Larocque's expedition to Yellowstone River

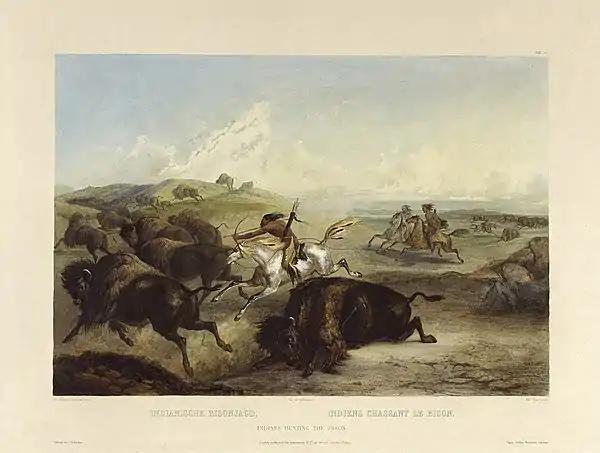
Indians hunting the bison by Karl Bodmer. Some times, Larocque hunted bison with the Crows

The first of August came with thunder and rain. The weather thwarted every plan of a camp move. Powder River rose six inches. The already sandy and thick water became mud. While camping along the Powder, the Crows dug holes in the shore and used the filtered water there. An unseen enemy fired at some children a night. Guards were on the alert until morning. On August 4, Larocque finally studied the Bighorn Mountains through his spyglass. Except for Indians, only the free fur trader Ménard had seen the range around 1800 for sure. The 1743 journal of the La Vérendrye brothers’ expedition is too vague to tell if they saw the Bighorn Mountains or just reached the Black Hills, South Dakota.